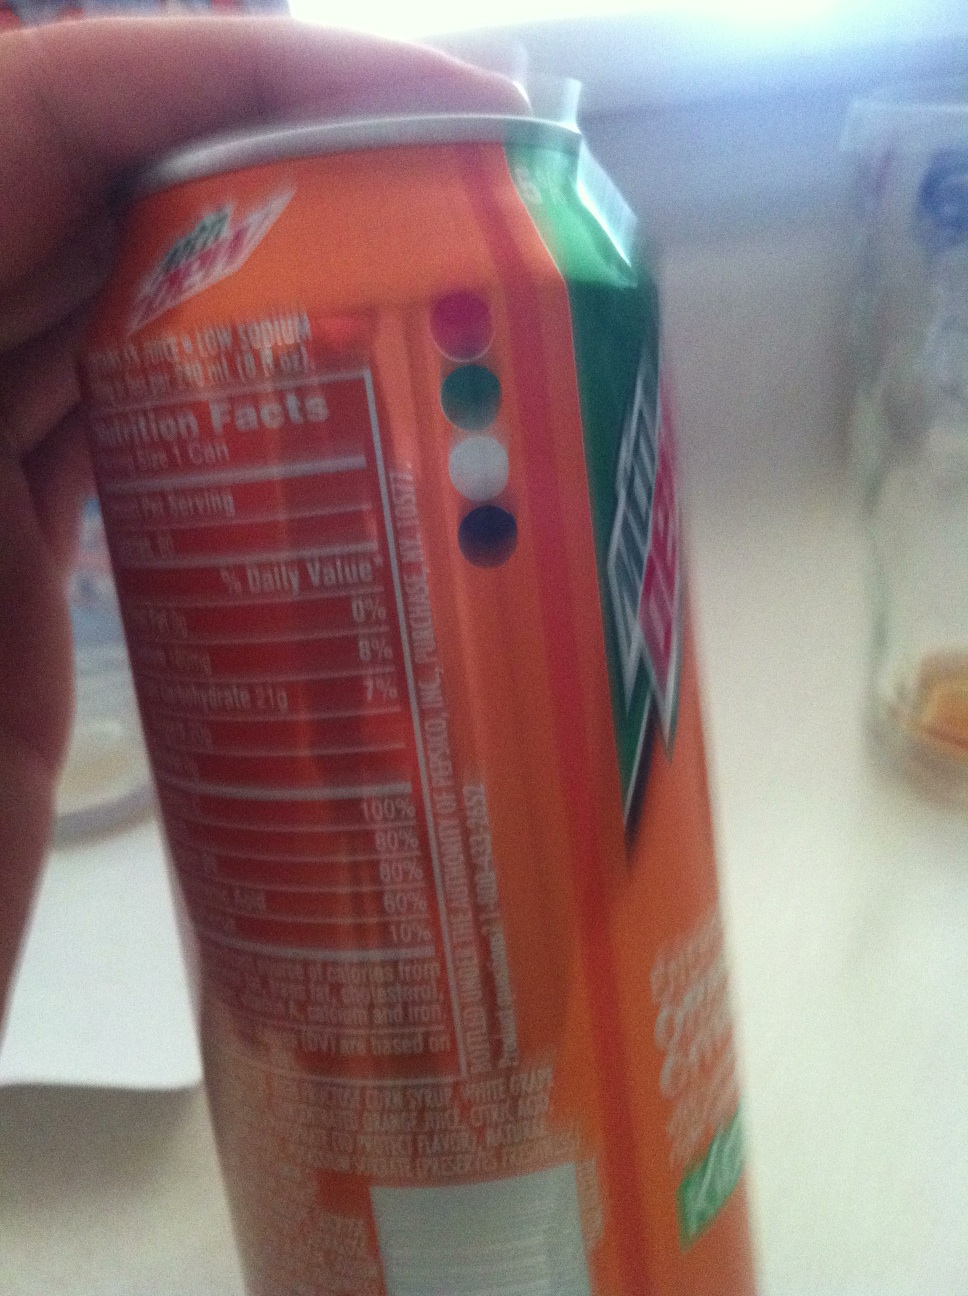Question: How many carbohydrates are in this beverage?
Answer: unanswerable